Momoshiki Otsutsuki

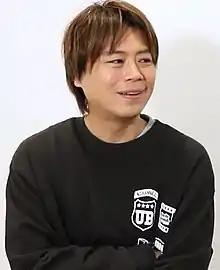
Daisuke Namikawa voices Momoshiki in Japanese

In the Japanese film and television series, Momoshiki is voiced by Daisuke Namikawa. Namikawa revealed that participating in the new "Naruto" film gave him pressure, but claimed to do his best to meet the expectations of this work, which has fans all over the world. Namikawa explains his role as a villain who is cannot be redeemed to due his large god complex and he views humans as inferior creatures. Namikawa was moved by the fact that the manga serialized for about 15 years was the original, and he felt the weight of the work. Momoshiki is voiced by Xander Mobus in the English dub.